Timebelle

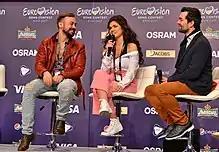
Timebelle in Kyiv 2017

Timebelle is a Swiss-Romanian band from Bern, currently consisting of lead vocalist Miruna Mănescu, drummer Samuel Forster, and multi-instrumentalist Emanuel Daniel Andriescu. Past members include accordionist Rade Mijatović, guitarist Christoph Siegrist, and bassist Sándor Török. The band was formed as a five-member boyband while its members were students at the University of Bern. Shortly after, Mănescu was added to the group as a lead singer by their Romanian producer Mihai Alexandru. The name of the band is derived from the Zytglogge which is one of the main sights of Bern. While the band was formed in and is based in Switzerland, its members have hailed from Romania, Hungary, and Serbia, in addition to Switzerland.